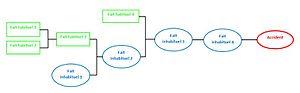
Présentation de l'allure générale d'un arbre des causes avec le code graphique
Un arbre des causes est un schéma se présentant sous la forme d'une arborescence, utilisé dans le domaine des risques professionnels pour mieux identifier a posteriori tous les faits nécessaires ayant abouti à un évènement indésirable. Il s'agit donc surtout d'établir un diagramme de causes et effets.